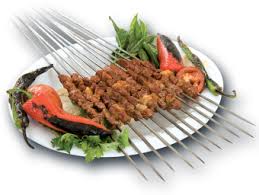
Yemek: kebap